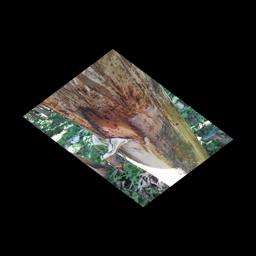
Label: PSEUDOSTEM WEEVIL